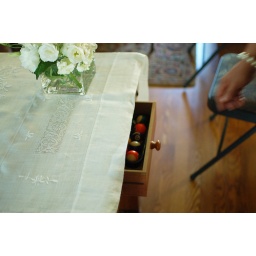
pool balls in the altar table